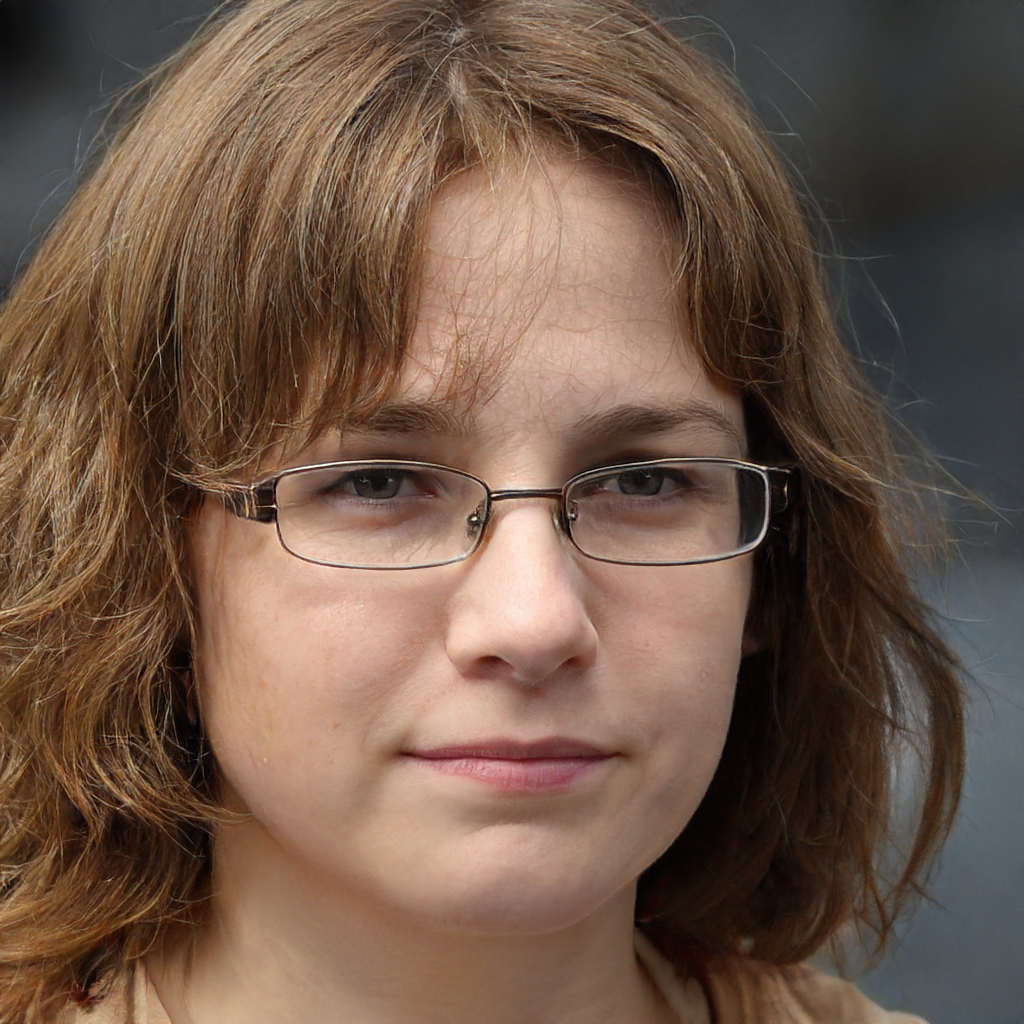
Label: Colored